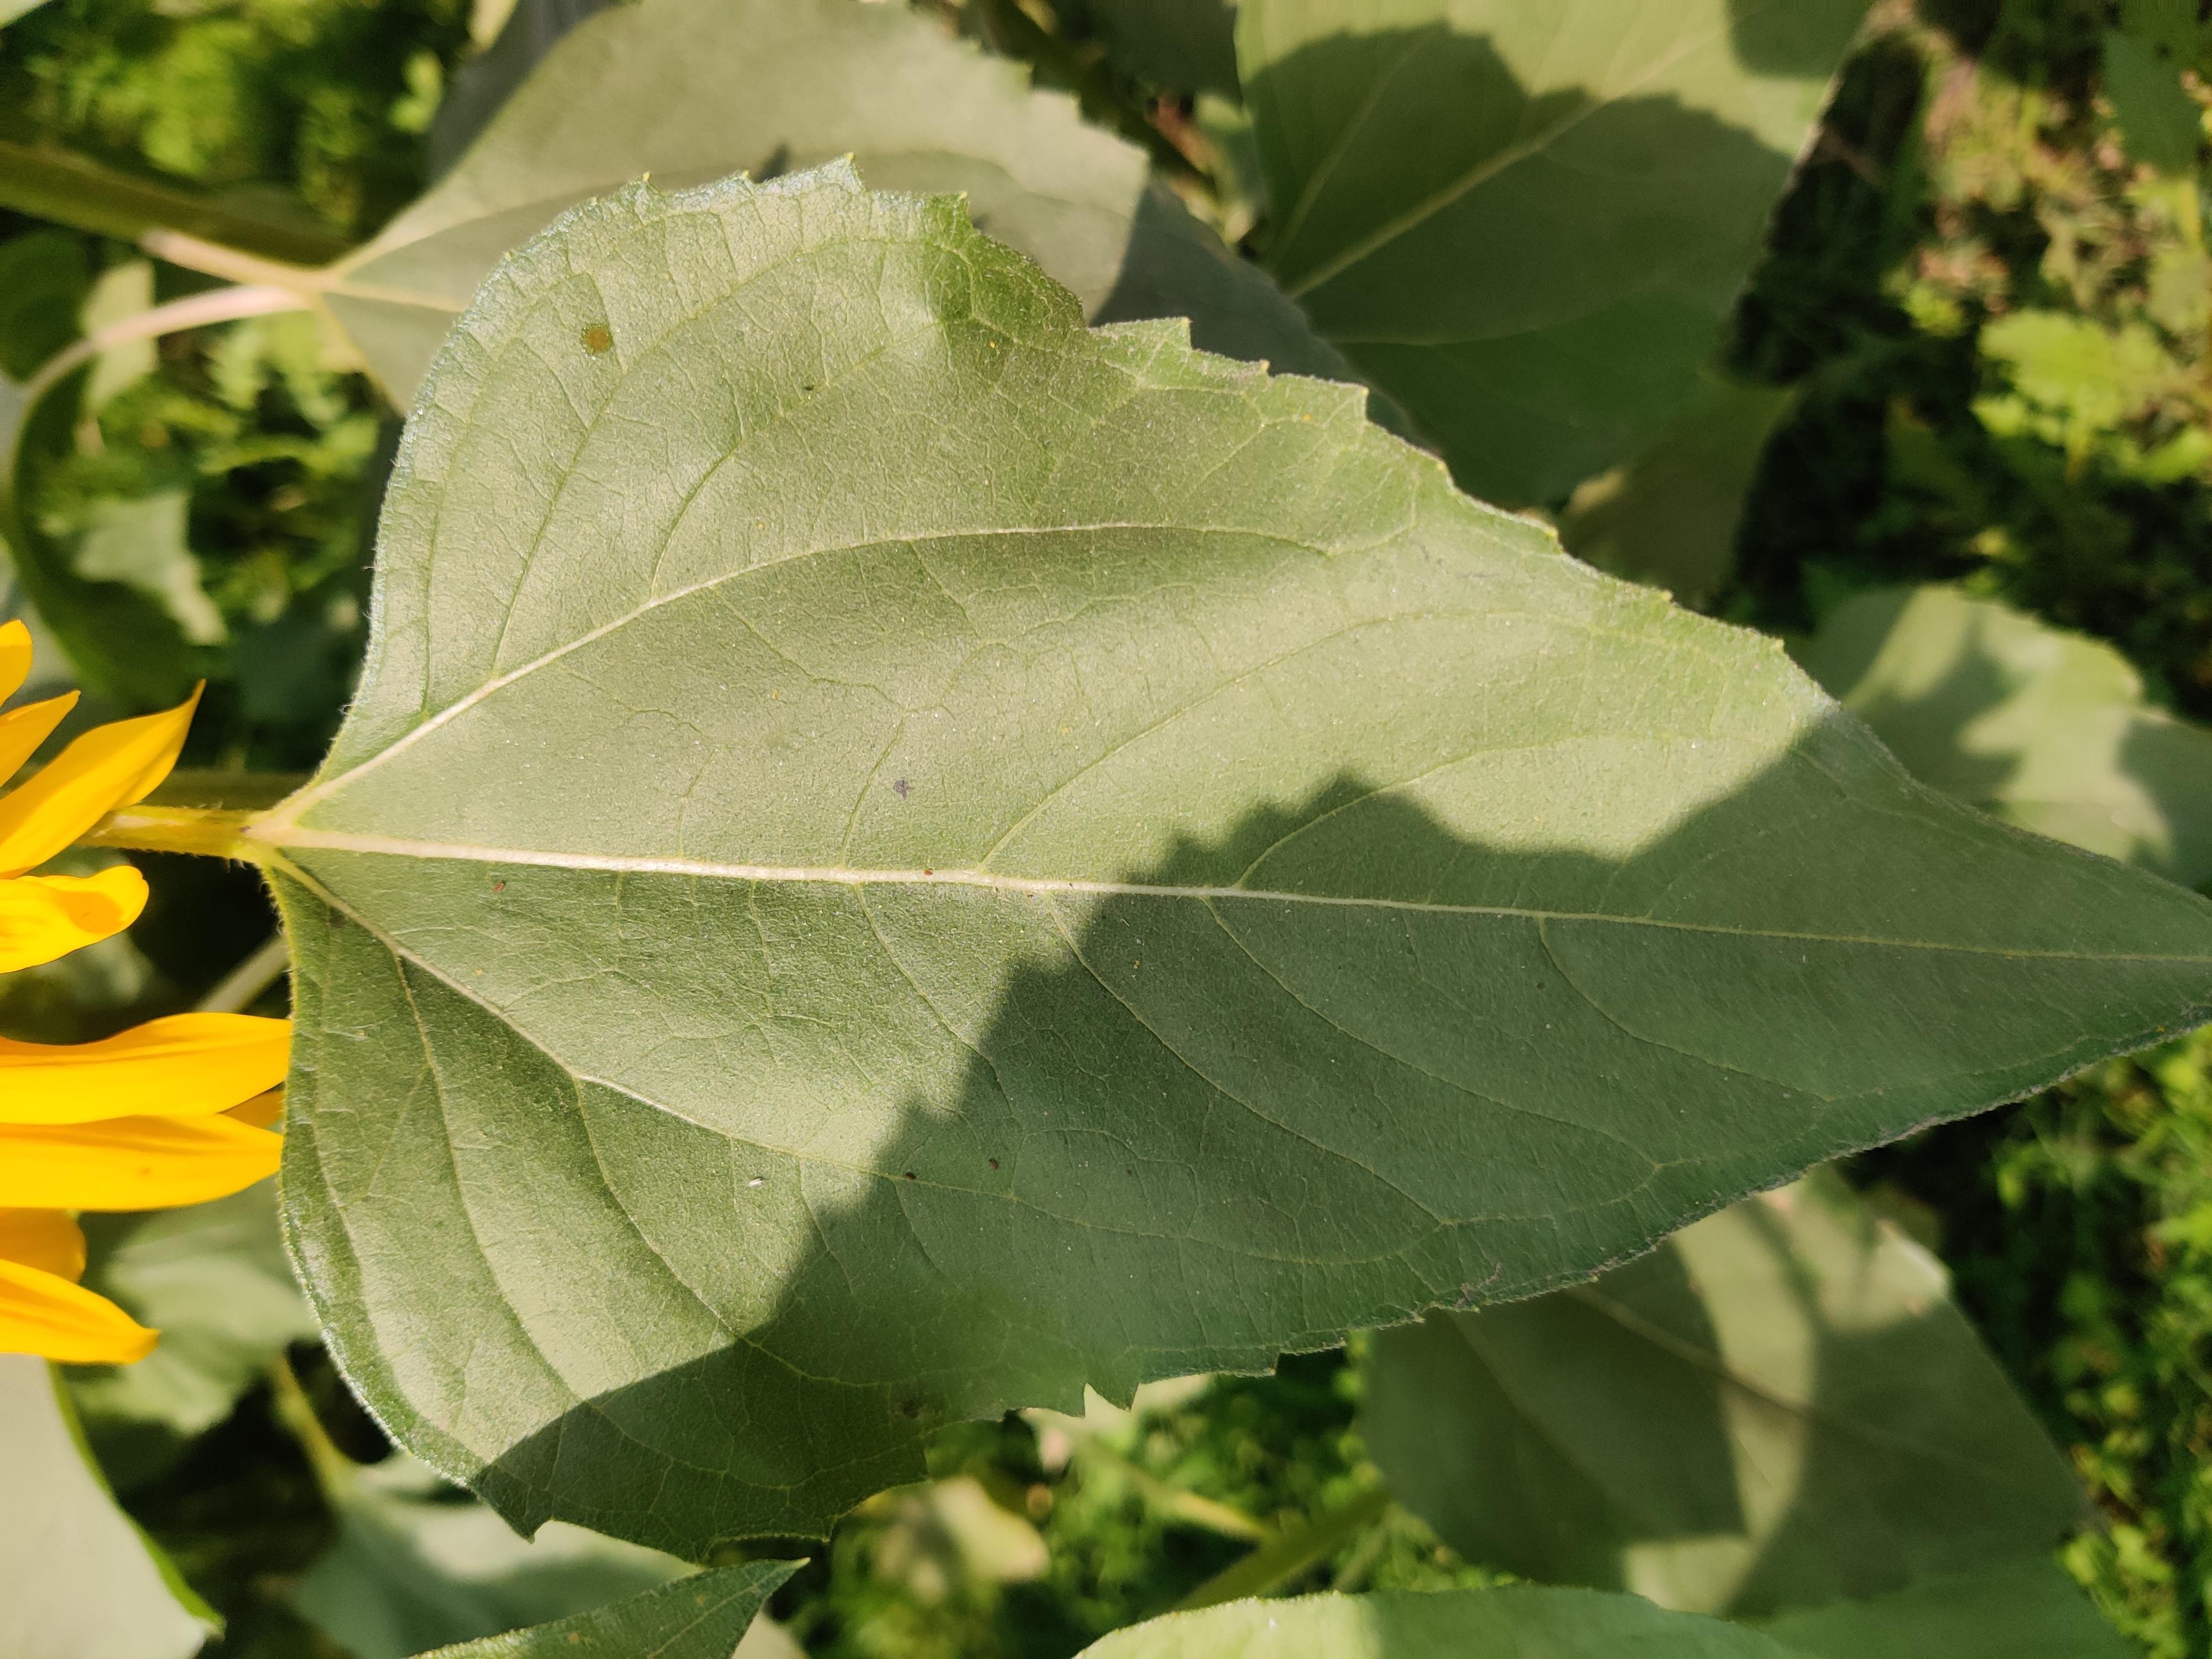
Label: Fresh_leaf